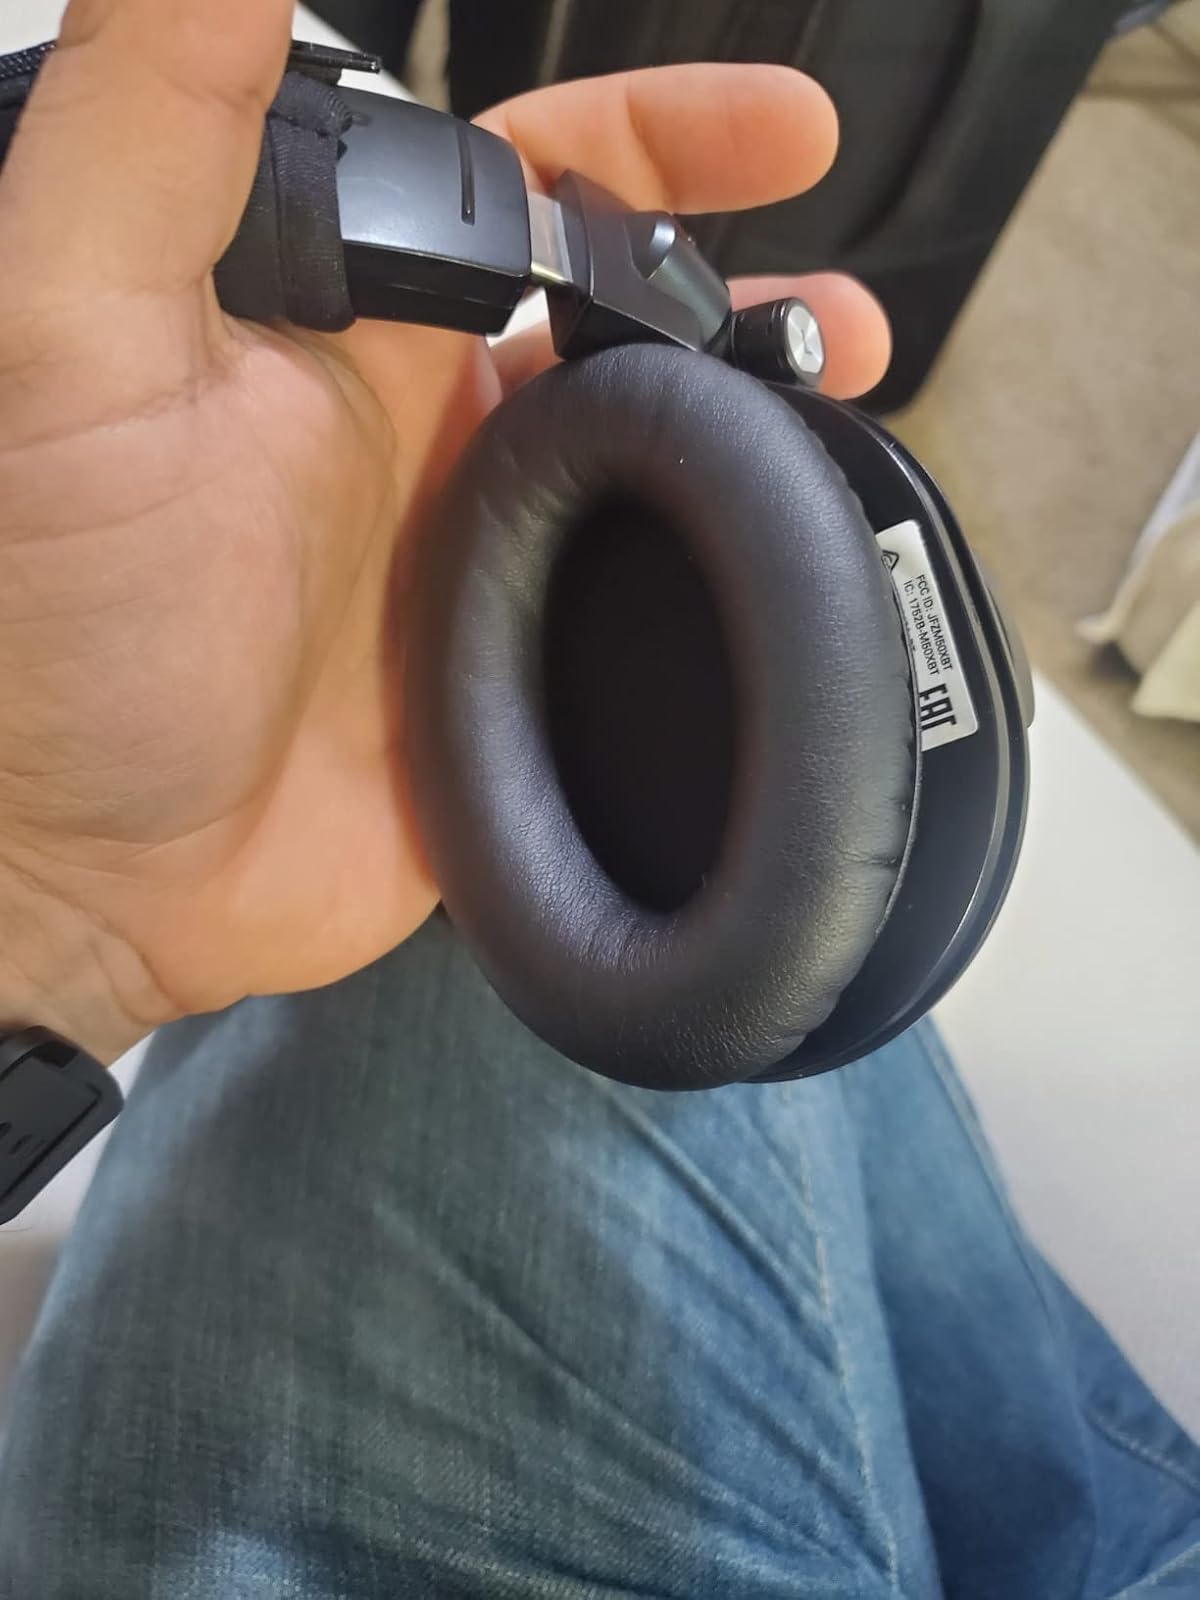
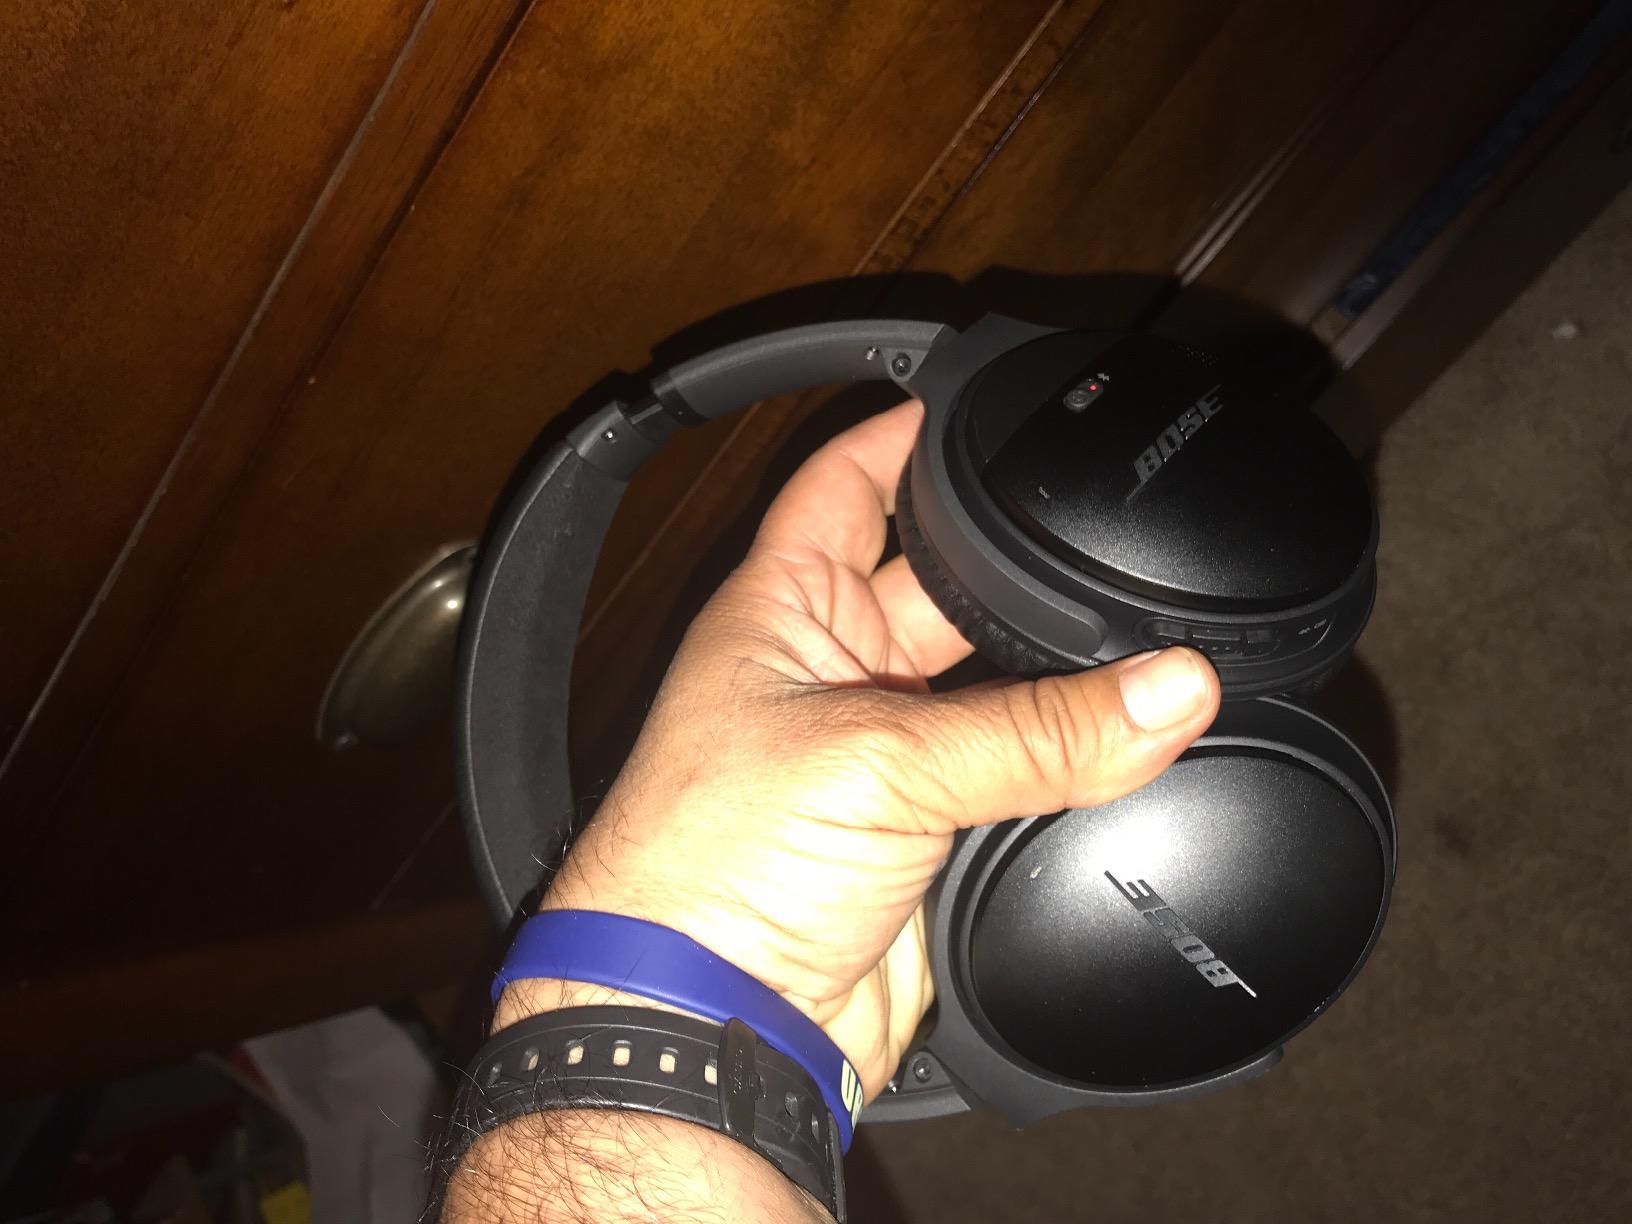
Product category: headphones
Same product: no